2015 Chama Cha Mapinduzi presidential primaries

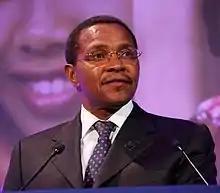
Kikwete has presided over an average economic growth of 7%.

In February 2014, the CCM's Central Committee summoned and interrogated six prospective candidates at the party's headquarters in Dodoma; and banned them from engaging in premature campaigns for a period of twelve months. They were former Prime Ministers Frederick Sumaye and Edward Lowassa, Foreign Minister Bernard Membe, Minister Stephen Wasira, Deputy Minister January Makamba and former Minister William Ngeleja. The ban was further extended in March 2015, before being lifted on 22 May 2015.